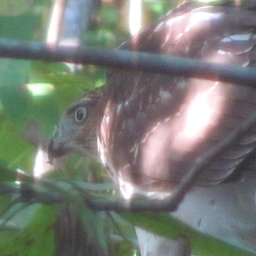
This hawk was sitting in the tree outside my bedroom window.